Tim Lafai

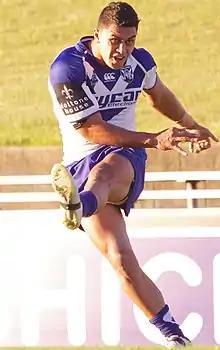
Lafai playing for the Canterbury Bulldogs in 2013

In round 2 of the 2011 NRL season, Lafai made his NRL debut for the Canterbury-Bankstown Bulldogs against the South Sydney Rabbitohs filling in for the injured Josh Morris, scoring a try on debut in Canterbury's 28-19 win at ANZ Stadium. Lafai finished his debut year in the NRL with him playing in 8 matches and scoring 2 tries for the Bulldogs. On 8 September 2011, Lafai was named on the interchange bench in the 2011 Toyota Cup Team of the Year.